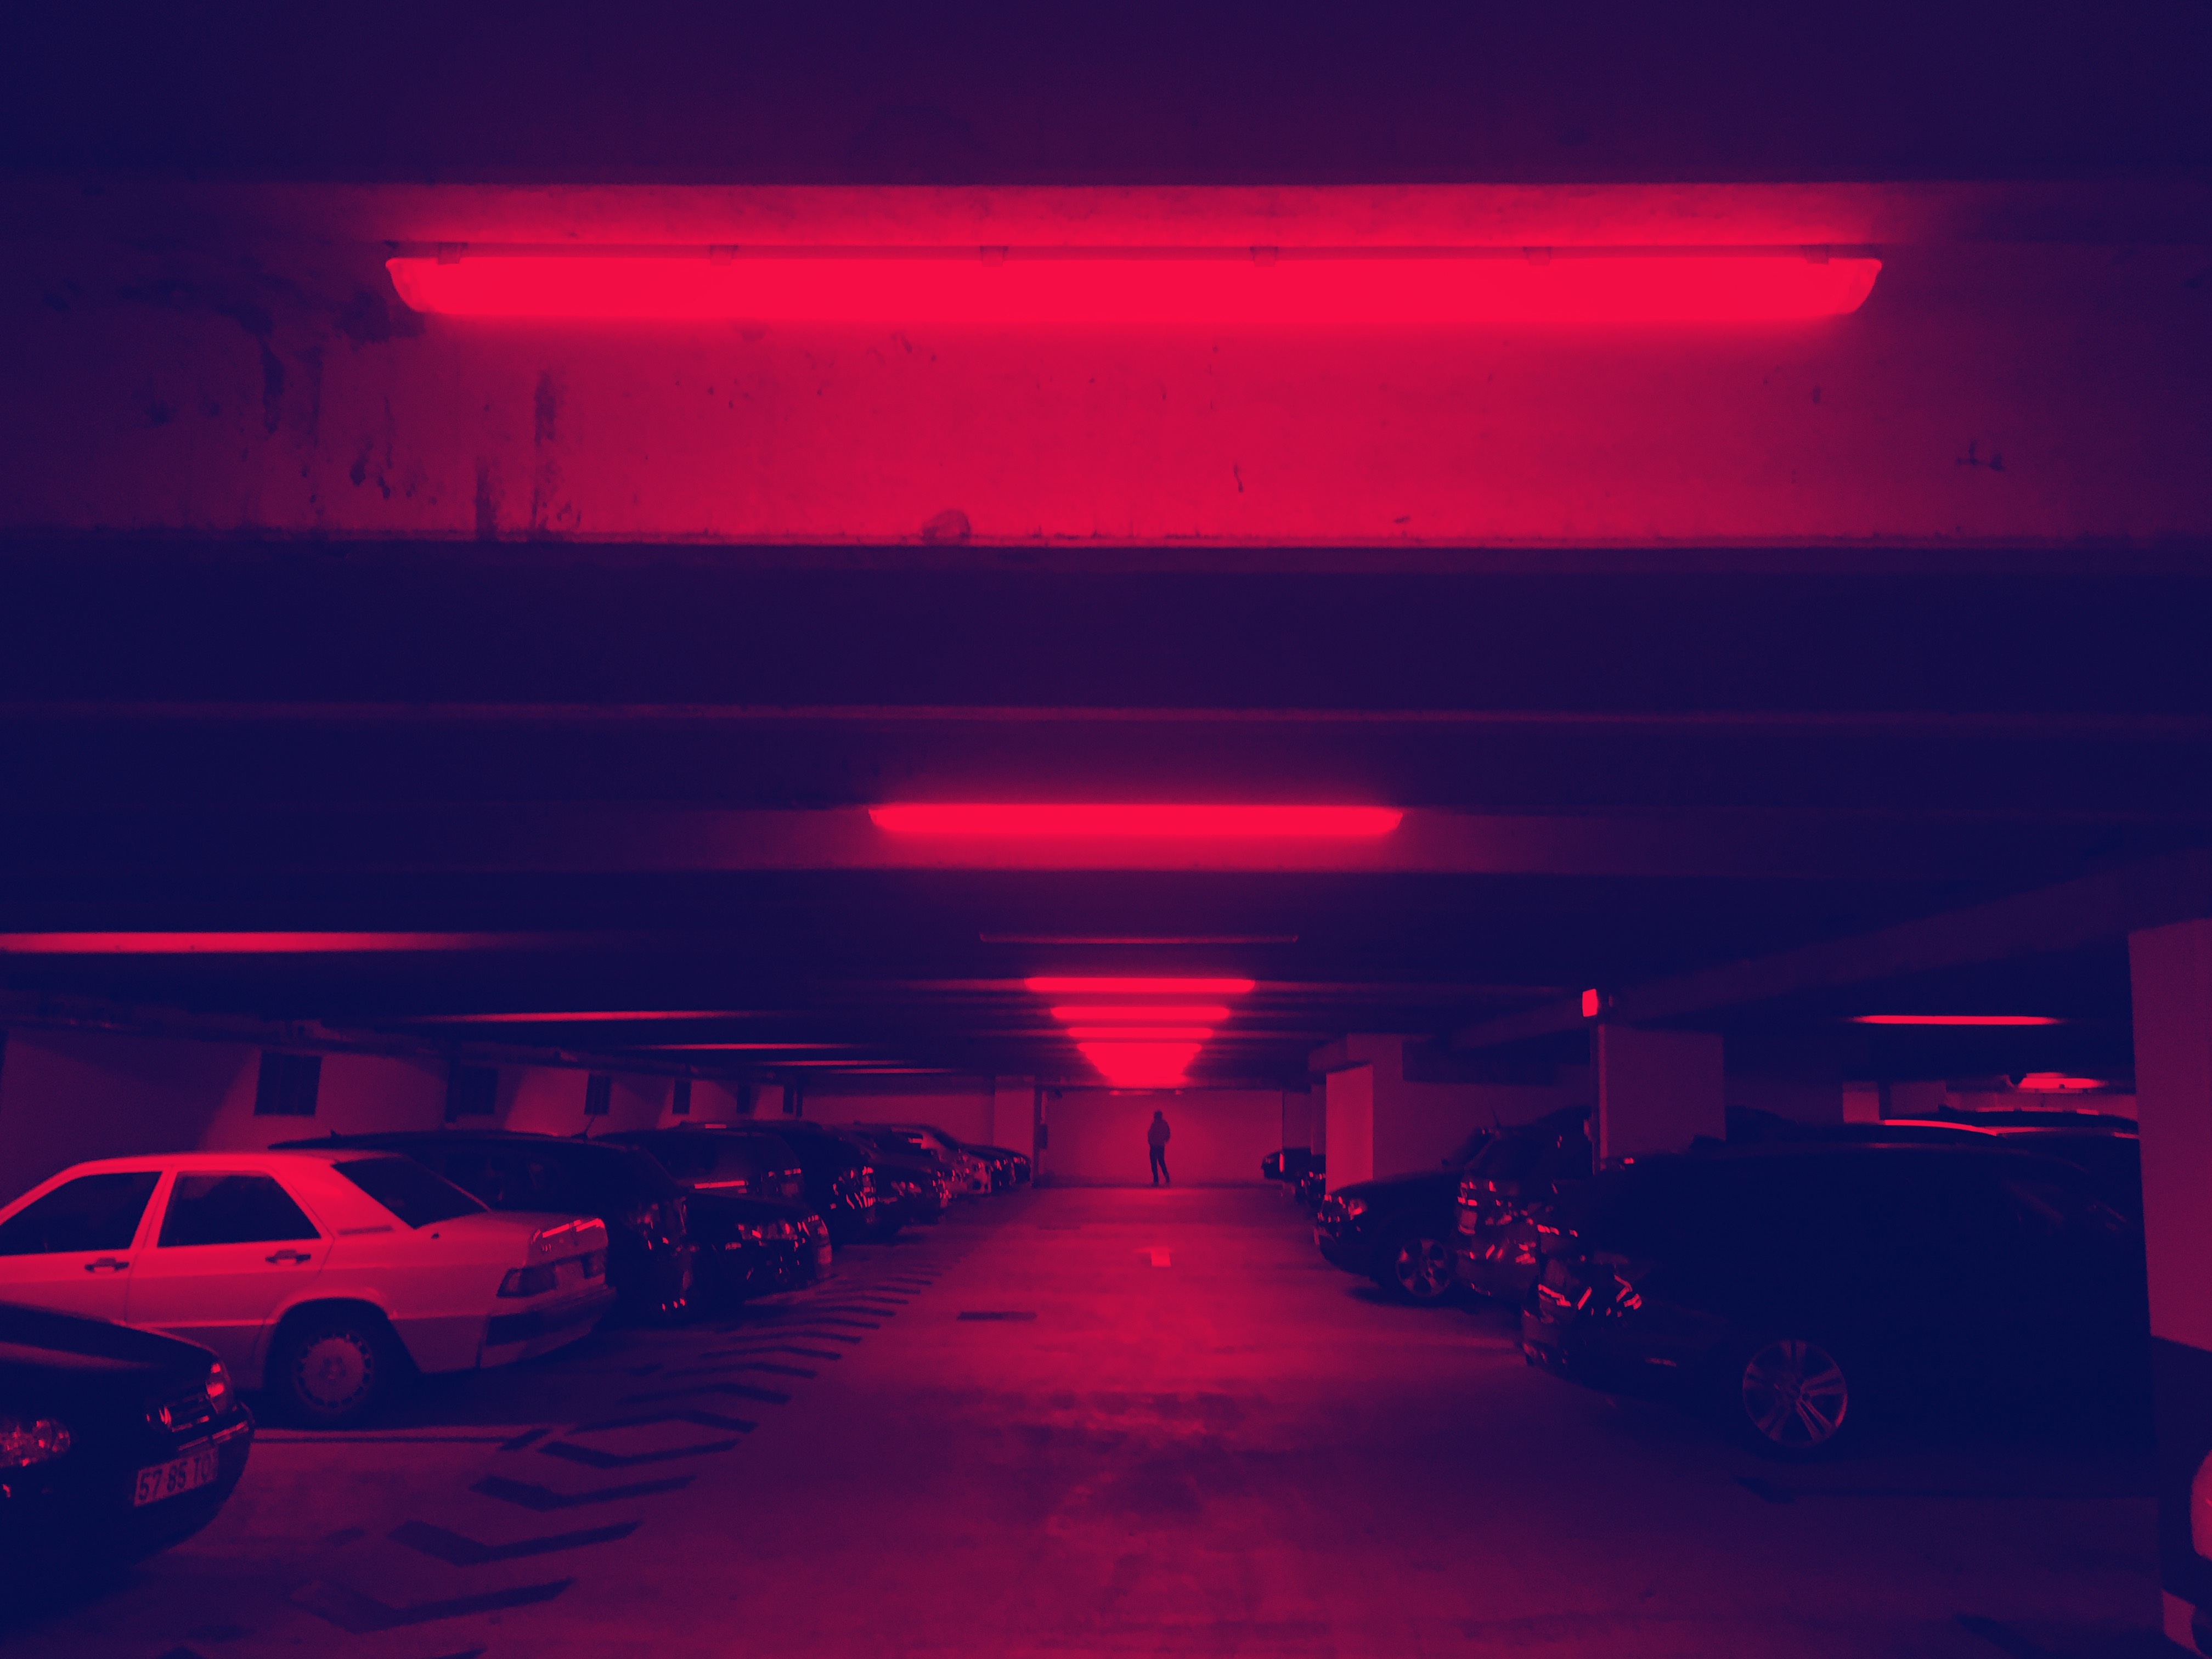
light, sunset, dawn, atmosphere, dusk, evening, reflection, red, color, darkness, lighting, shape